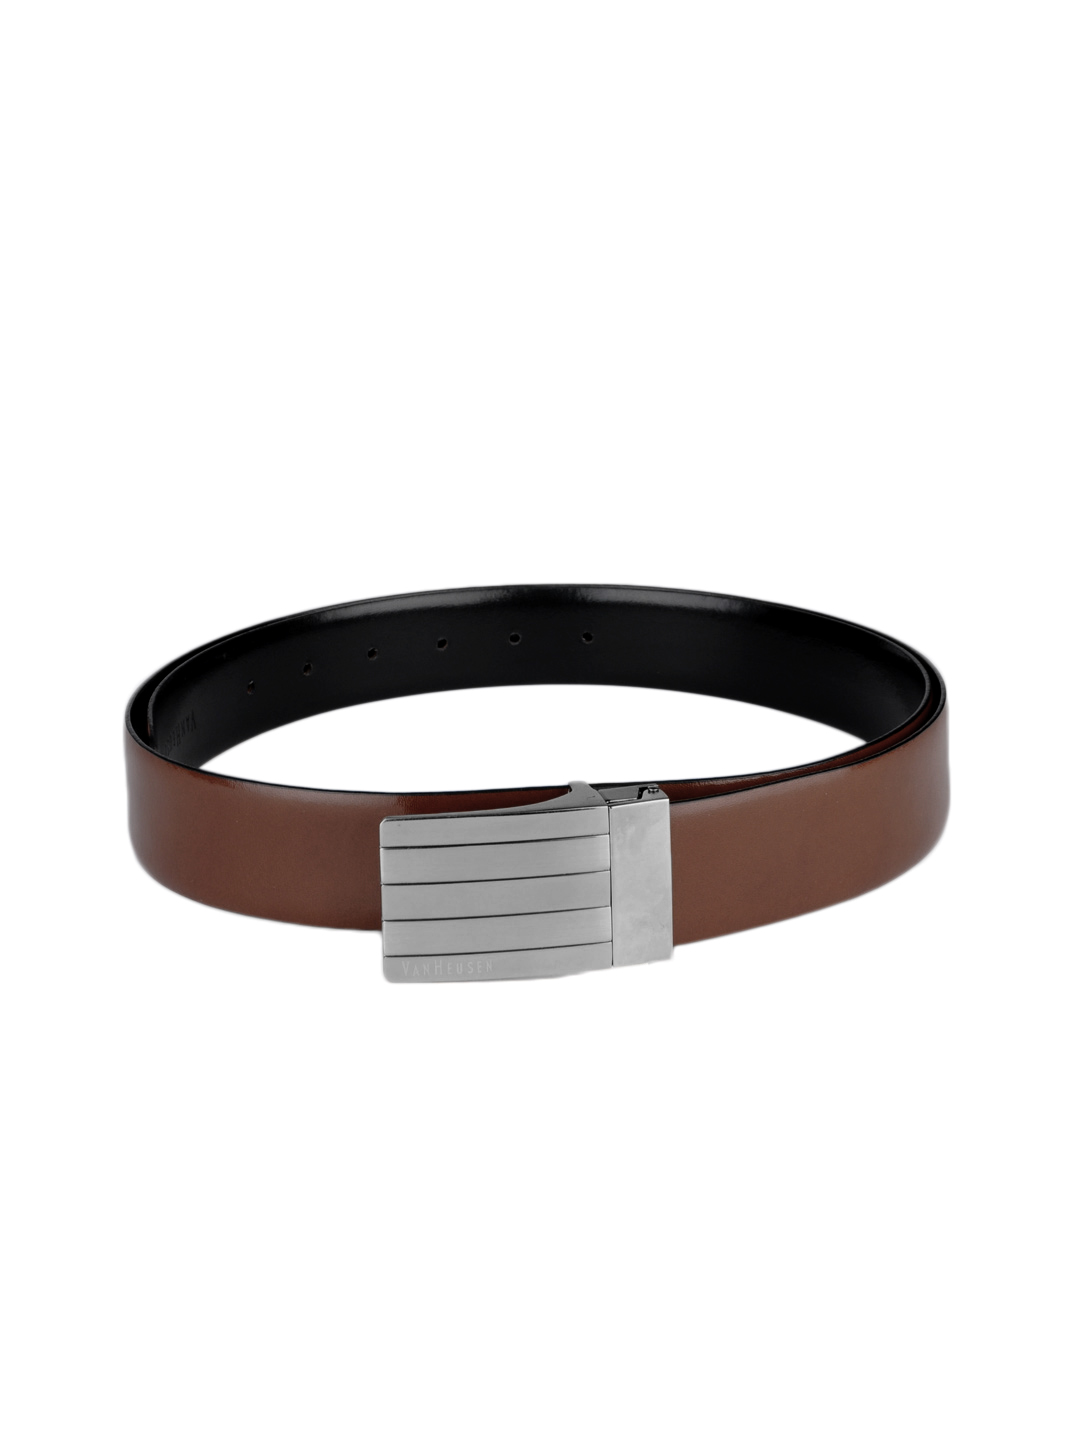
Van Heusen Men Black & Brown Reversible Belt
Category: Accessories / Belts / Belts
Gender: Men
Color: Black
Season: Summer 2012
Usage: Formal